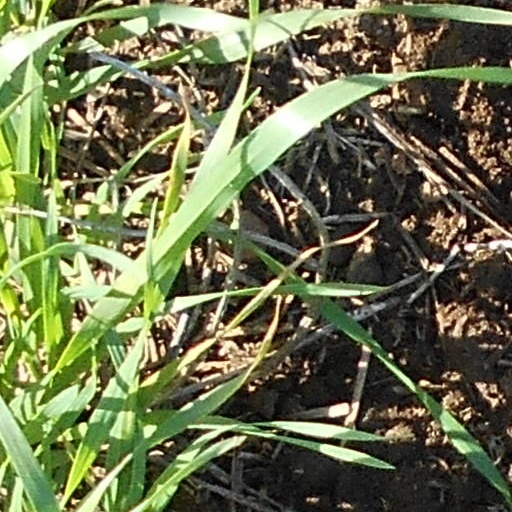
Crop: wheat